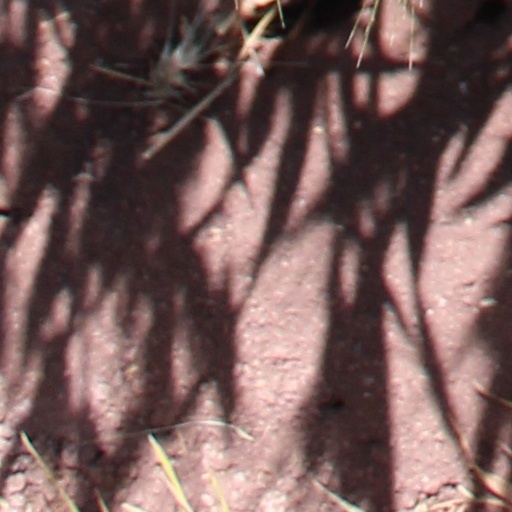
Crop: wheat